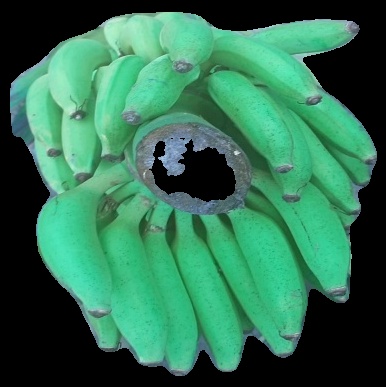
Variety: elakki-bale
Grade: grade2